Taksaorn Paksukcharern

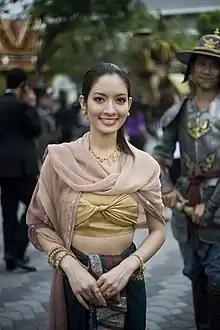
Taksaorn at a film press conference in 2009

Taksaorn Paksukcharern (RTGS: Thaksa-on Phaksukcharoen) is a Thai actress and model who has starred in several lakorns. She is known for her roles in the 2008 version of "Jam Loey Rak" as well as the title character in "Wanida" (2010), which won Best Foreign Series at the International Drama Festival in Tokyo. She graduated with BA from Chulalongkorn University.